Jacksonville Classic

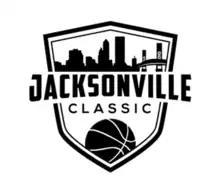
Jacksonville Classic

The Jacksonville Classic is a preseason college basketball tournament first held in 2021. The tournament features eight teams in two four-team brackets.